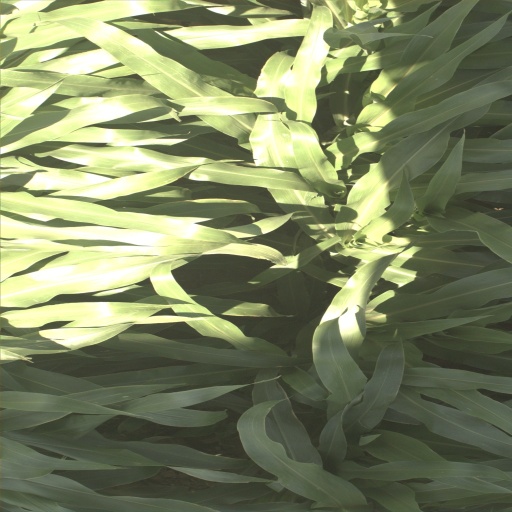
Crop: sorghum